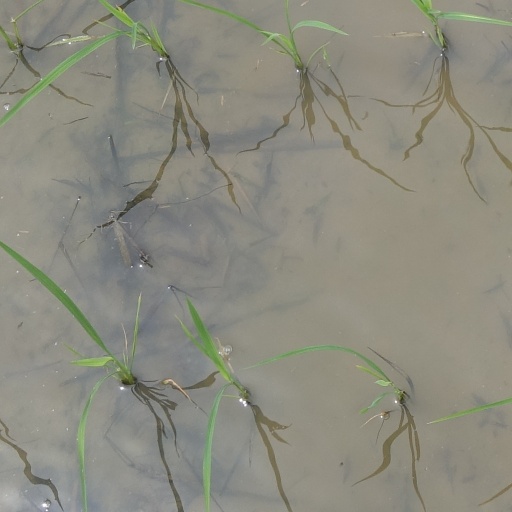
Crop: rice